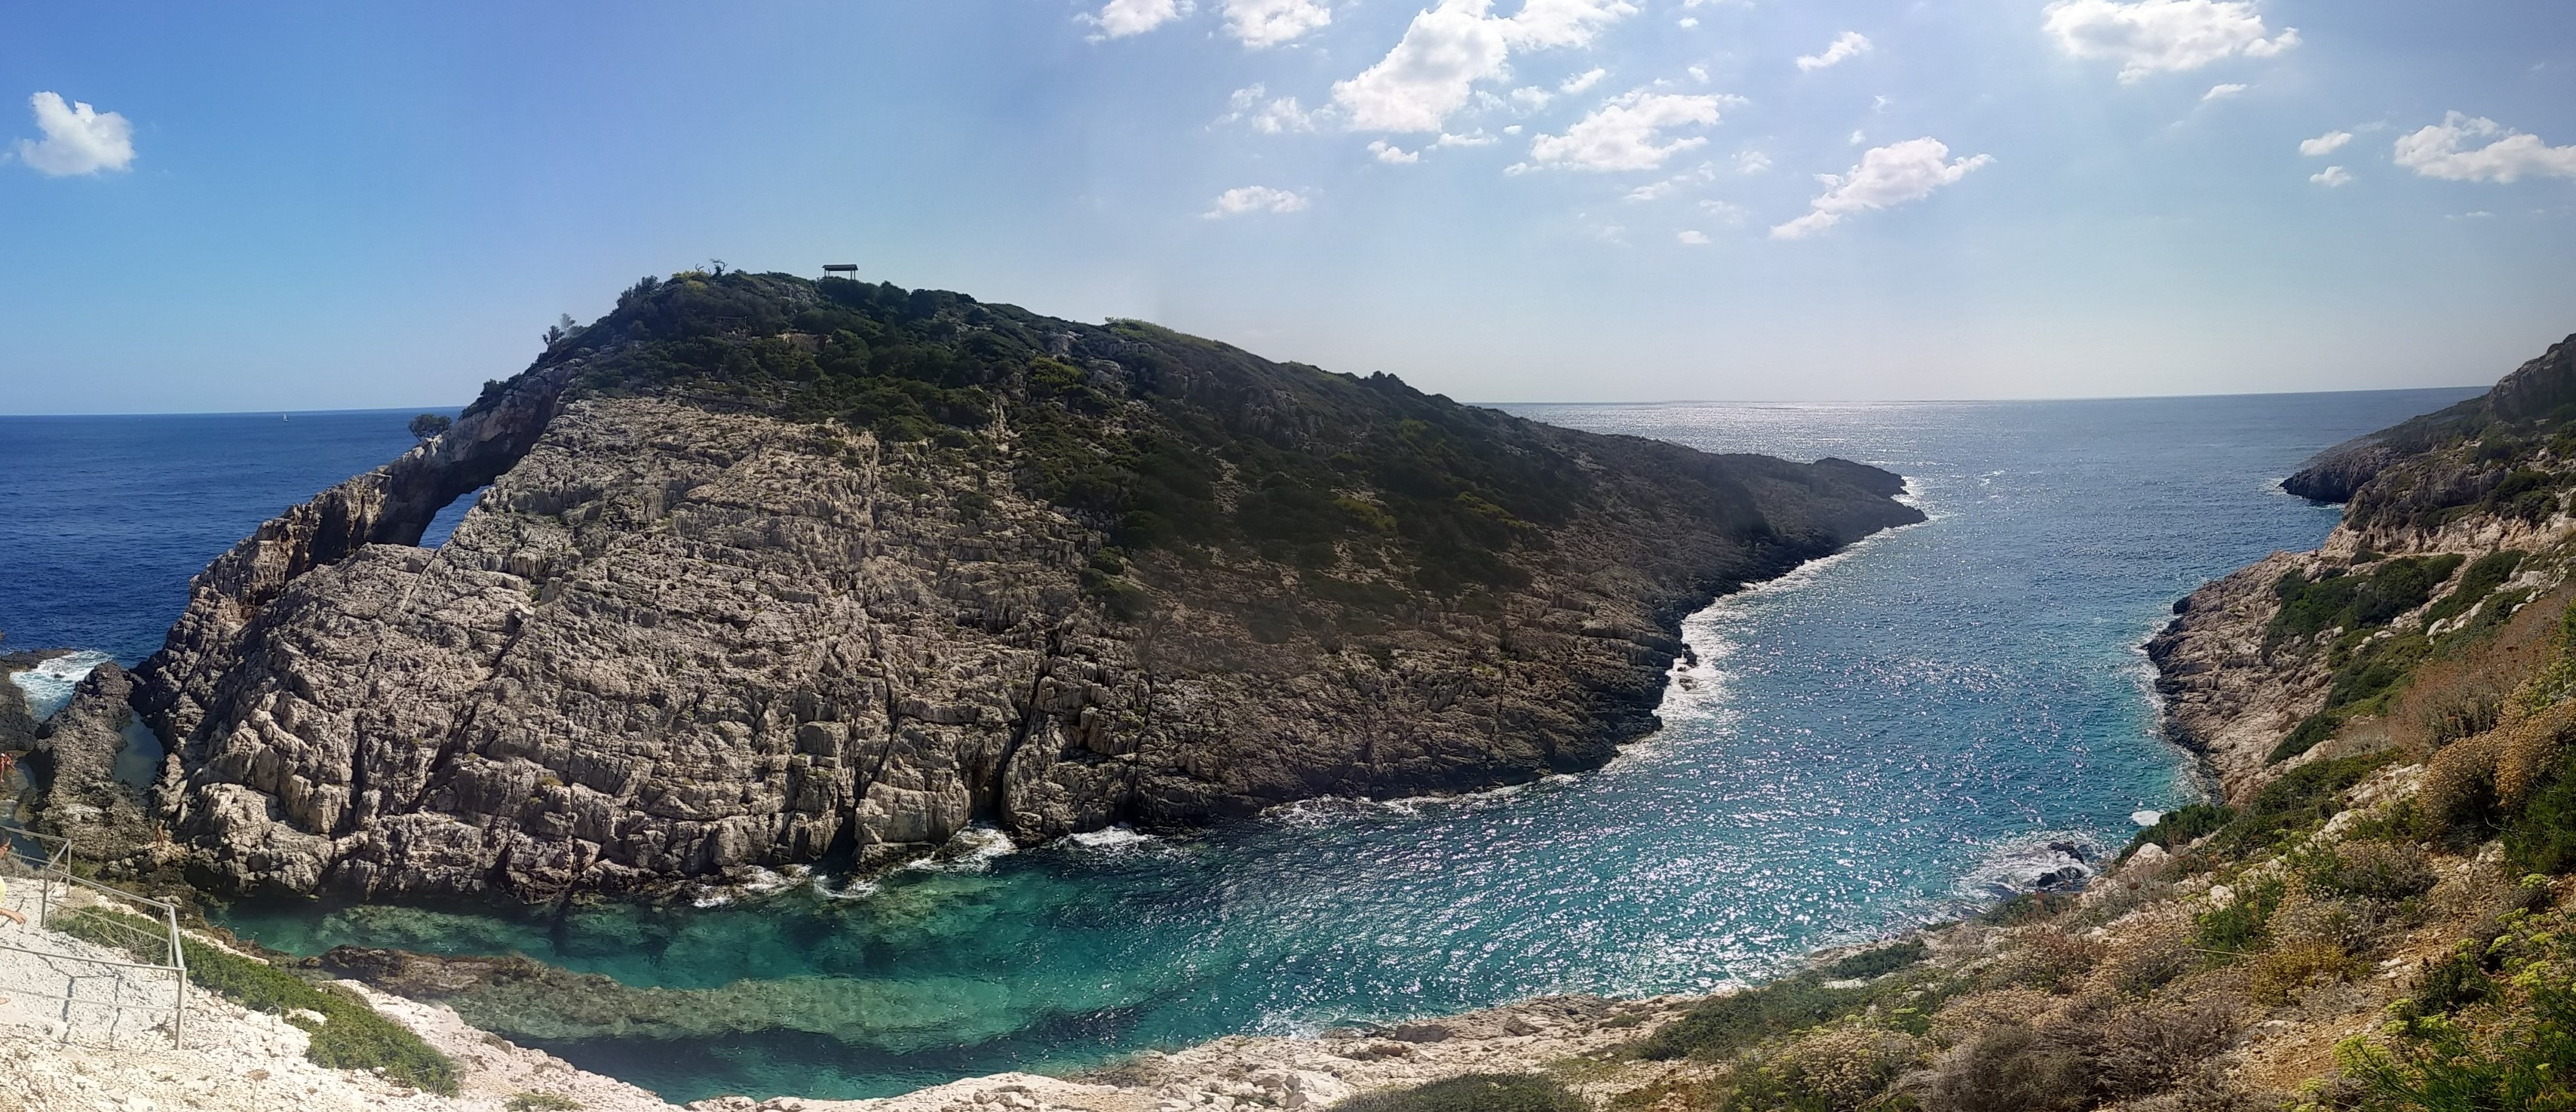
beach, sea, coast, rock, ocean, shore, vacation, cliff, cove, bay, terrain, body of water, cape, islet, landform, geographical feature, promontory